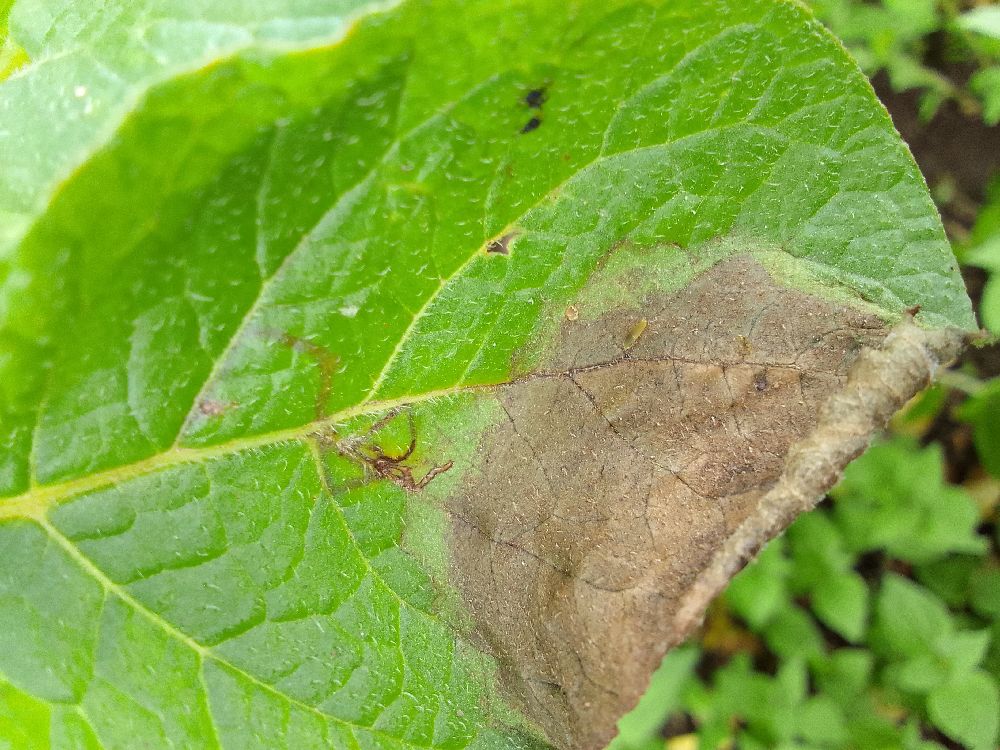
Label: Late blight